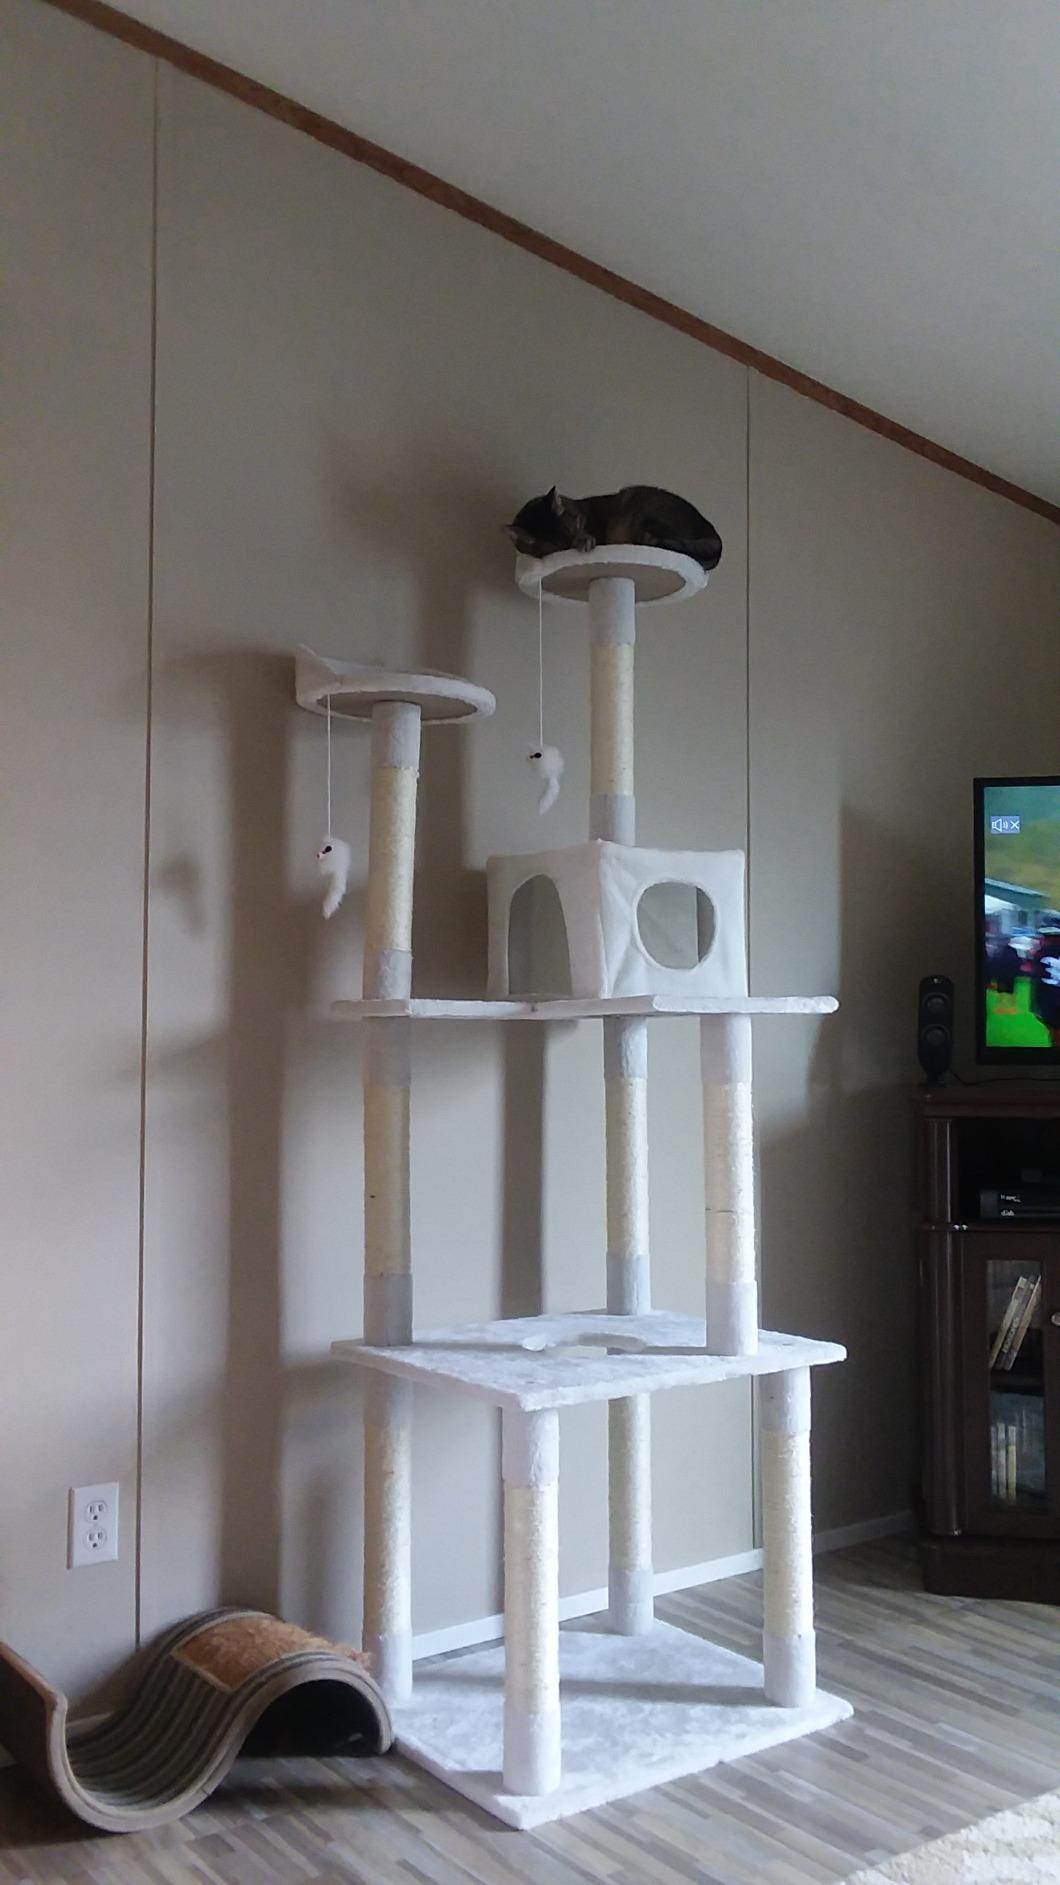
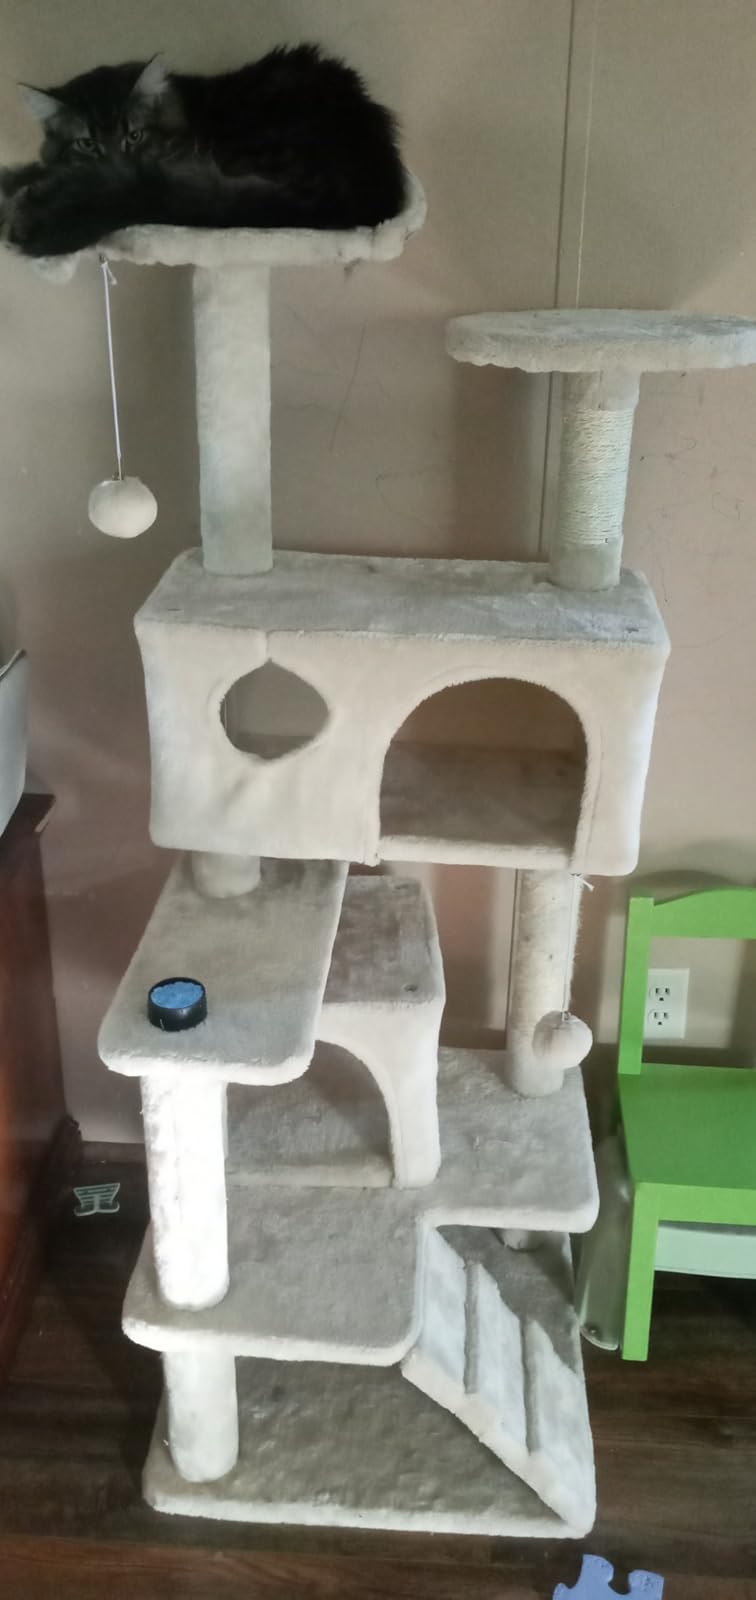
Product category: items_cat tree
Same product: no